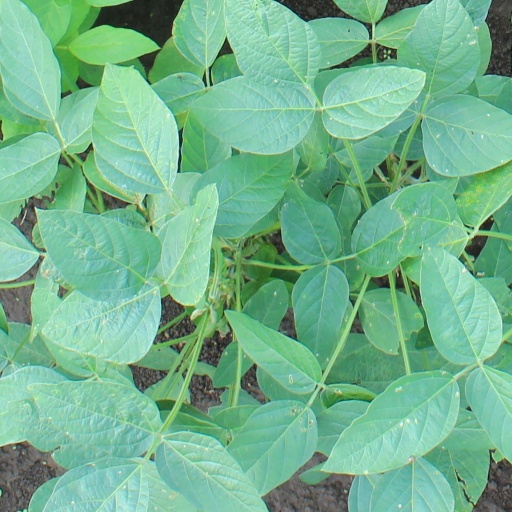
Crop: soybean